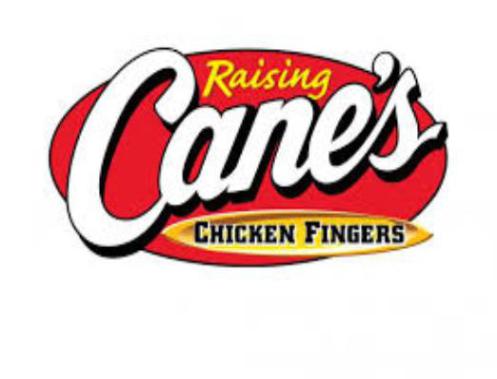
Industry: Food